Philip Ahn

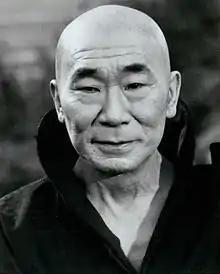
Ahn in "Kung Fu" (1975)

Philip Ahn (March 29, 1905 – February 28, 1978) was an American actor and activist of Korean descent. With over 180 film and television credits between 1935 and 1978, he was one of the most recognizable and prolific Asian-American character actors of his time. He is widely regarded as the first Korean American film actor in Hollywood.